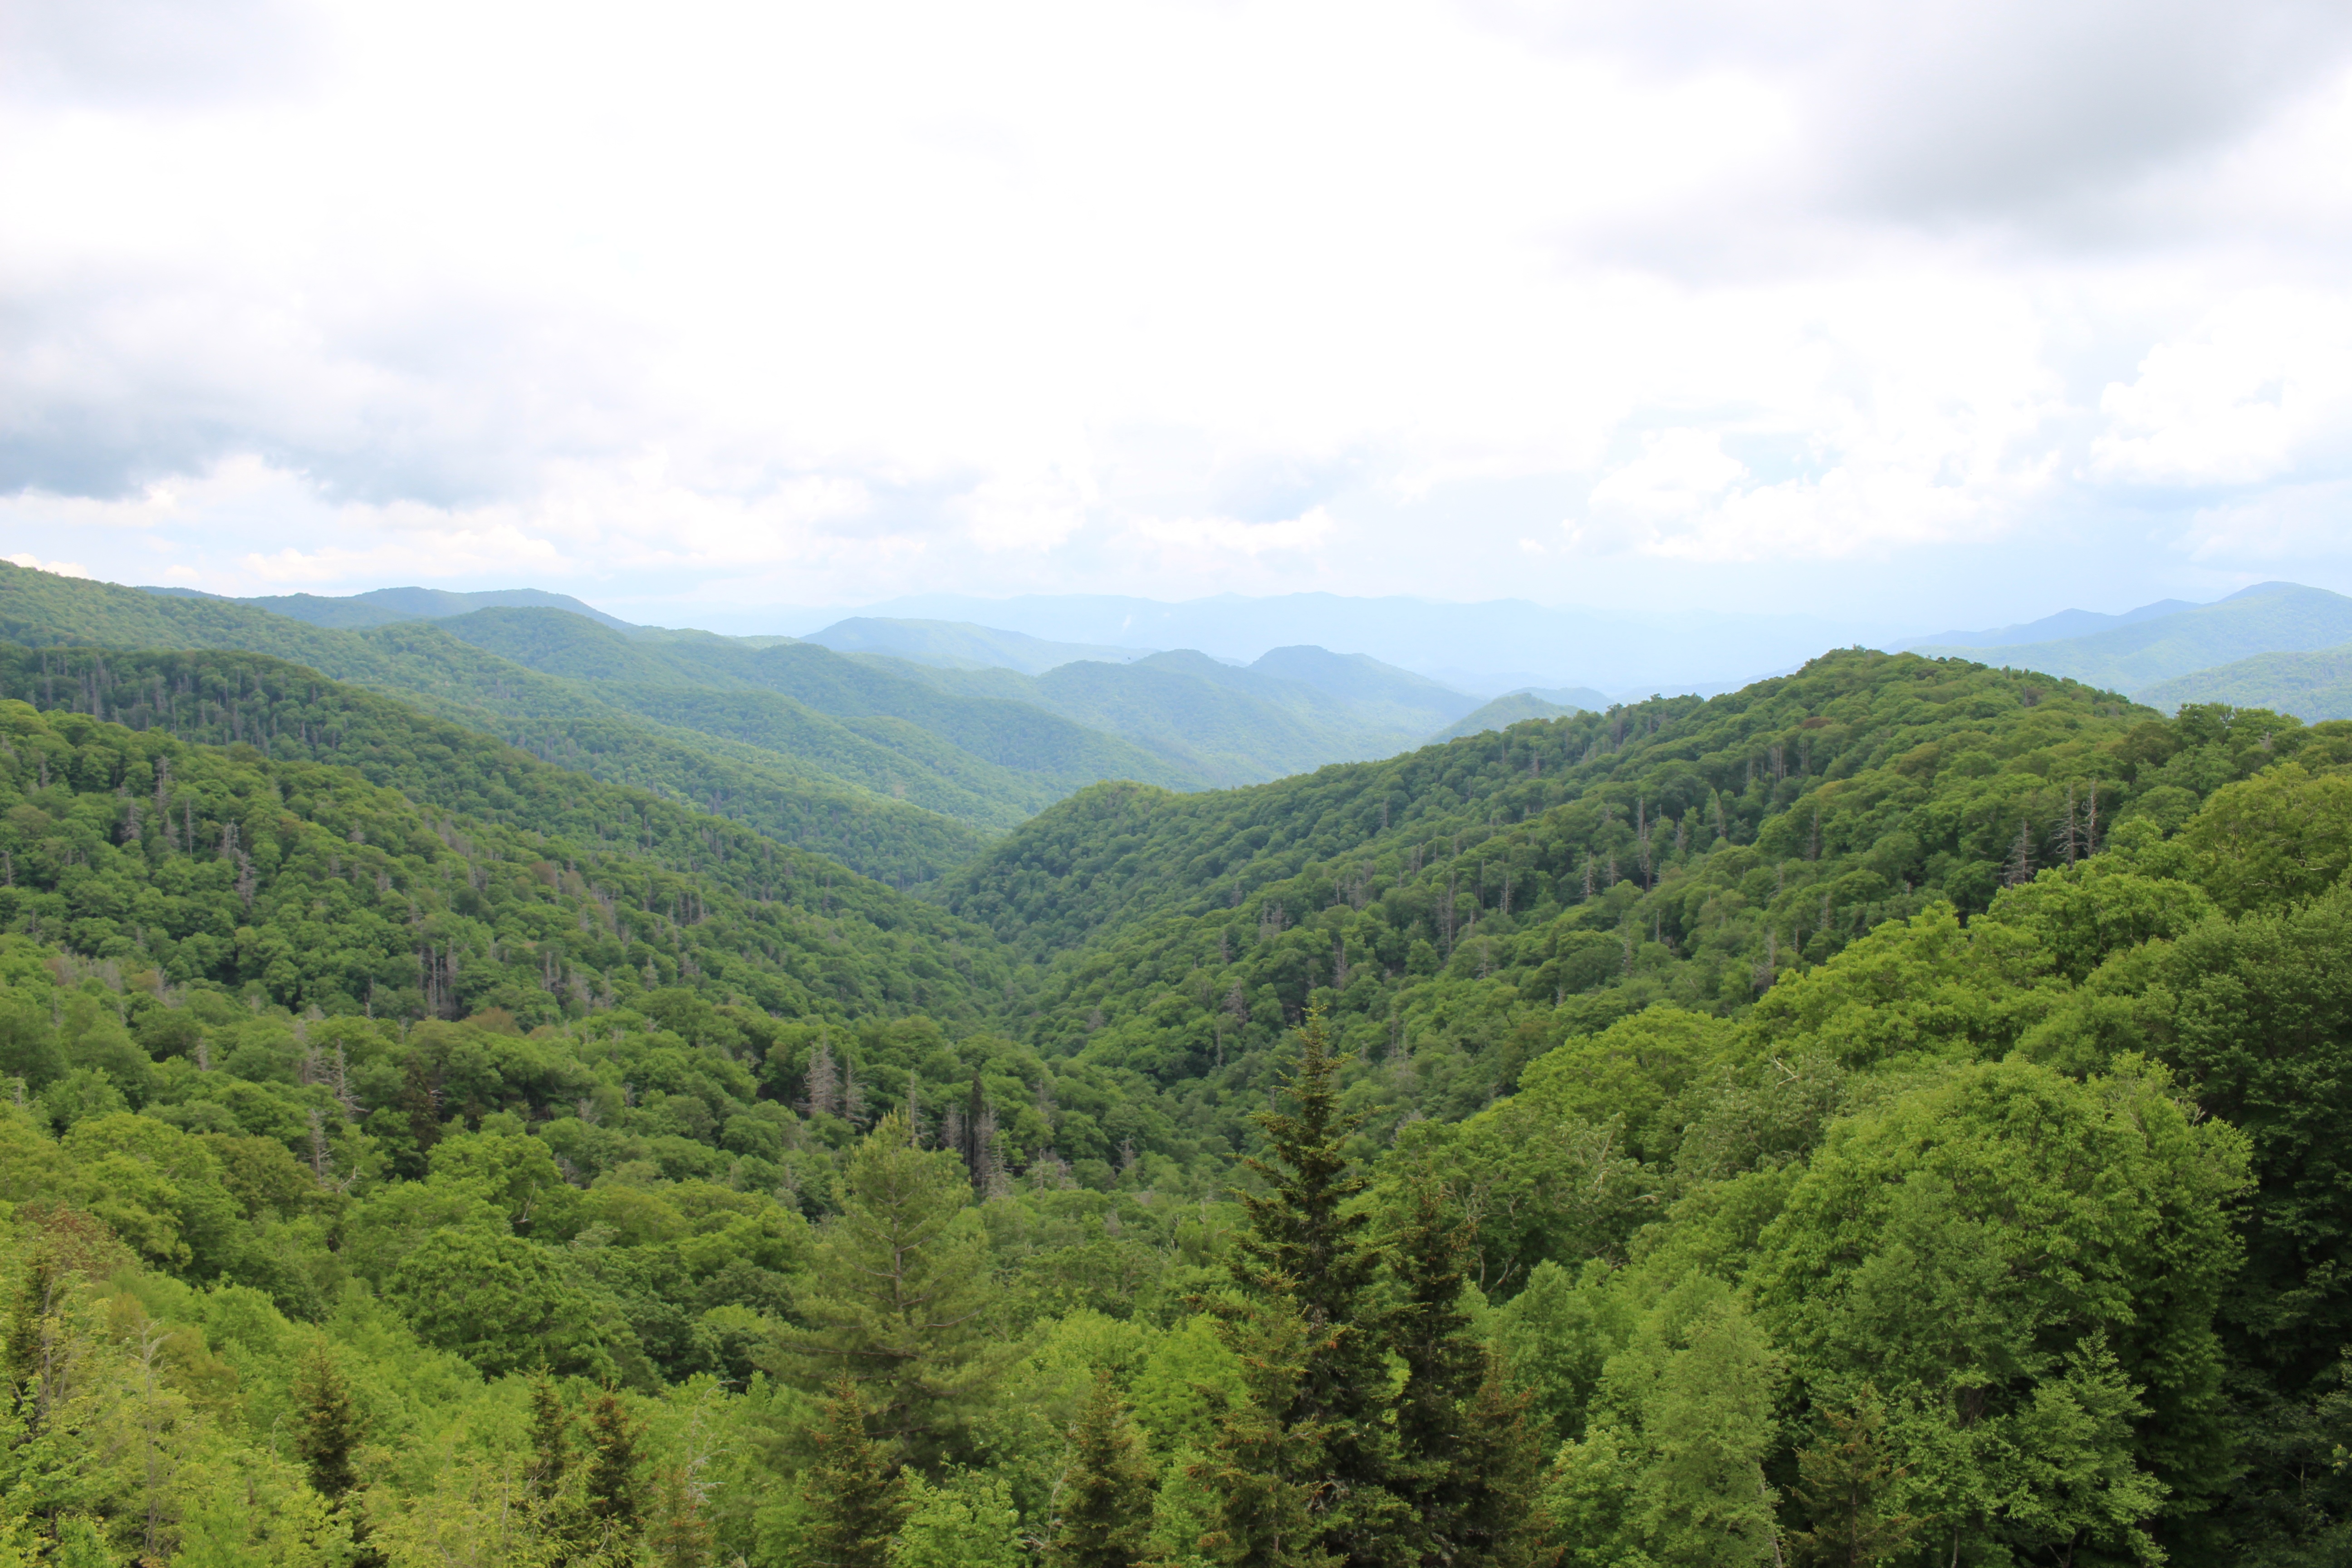
tree, nature, forest, outdoor, wilderness, mountain, sun, meadow, hill, view, valley, mountain range, country, environment, green, jungle, scenic, natural, scenery, overcast, ridge, clouds, vegetation, rainforest, plateau, habitat, ecosystem, nature landscape, hill station, biome, natural environment, geographical feature, atmospheric phenomenon, mountainous landforms, temperate broadleaf and mixed forest, temperate coniferous forest